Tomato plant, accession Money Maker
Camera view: tilt-top (135 deg); turntable rotation: 0 degrees
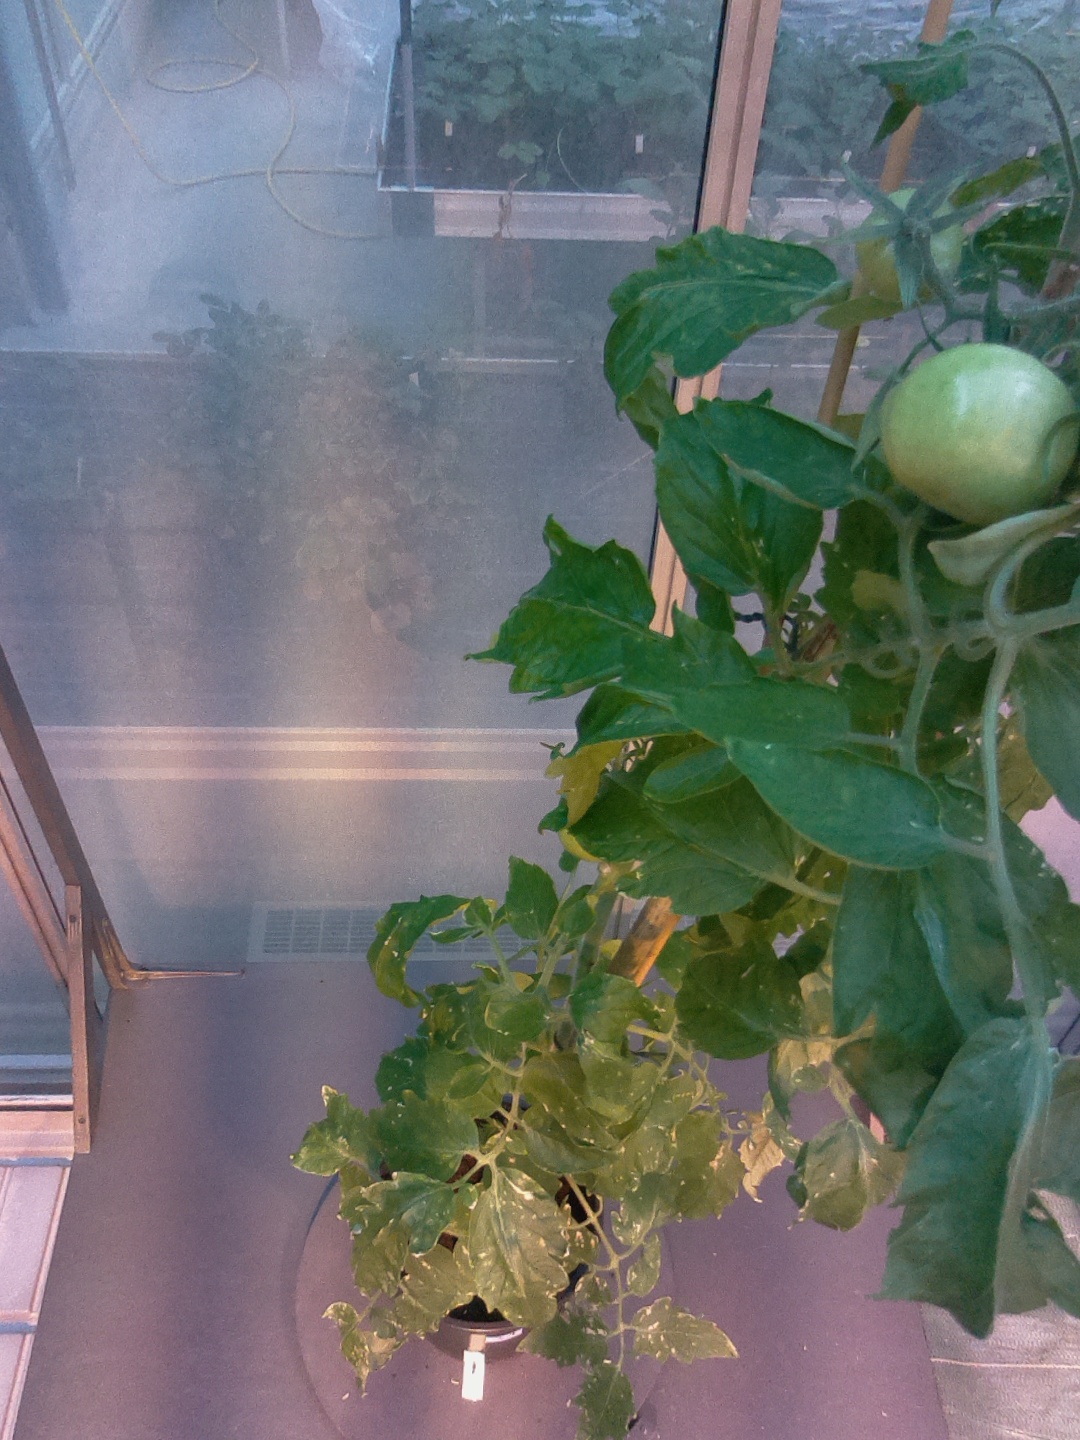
BBCH growth stage 75: 50%-60% of final fruit size